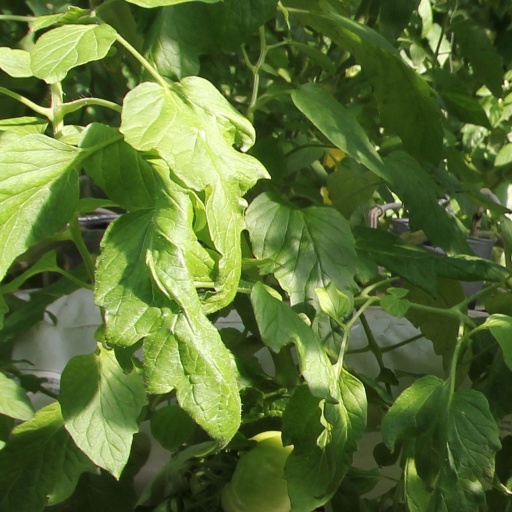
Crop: tomato